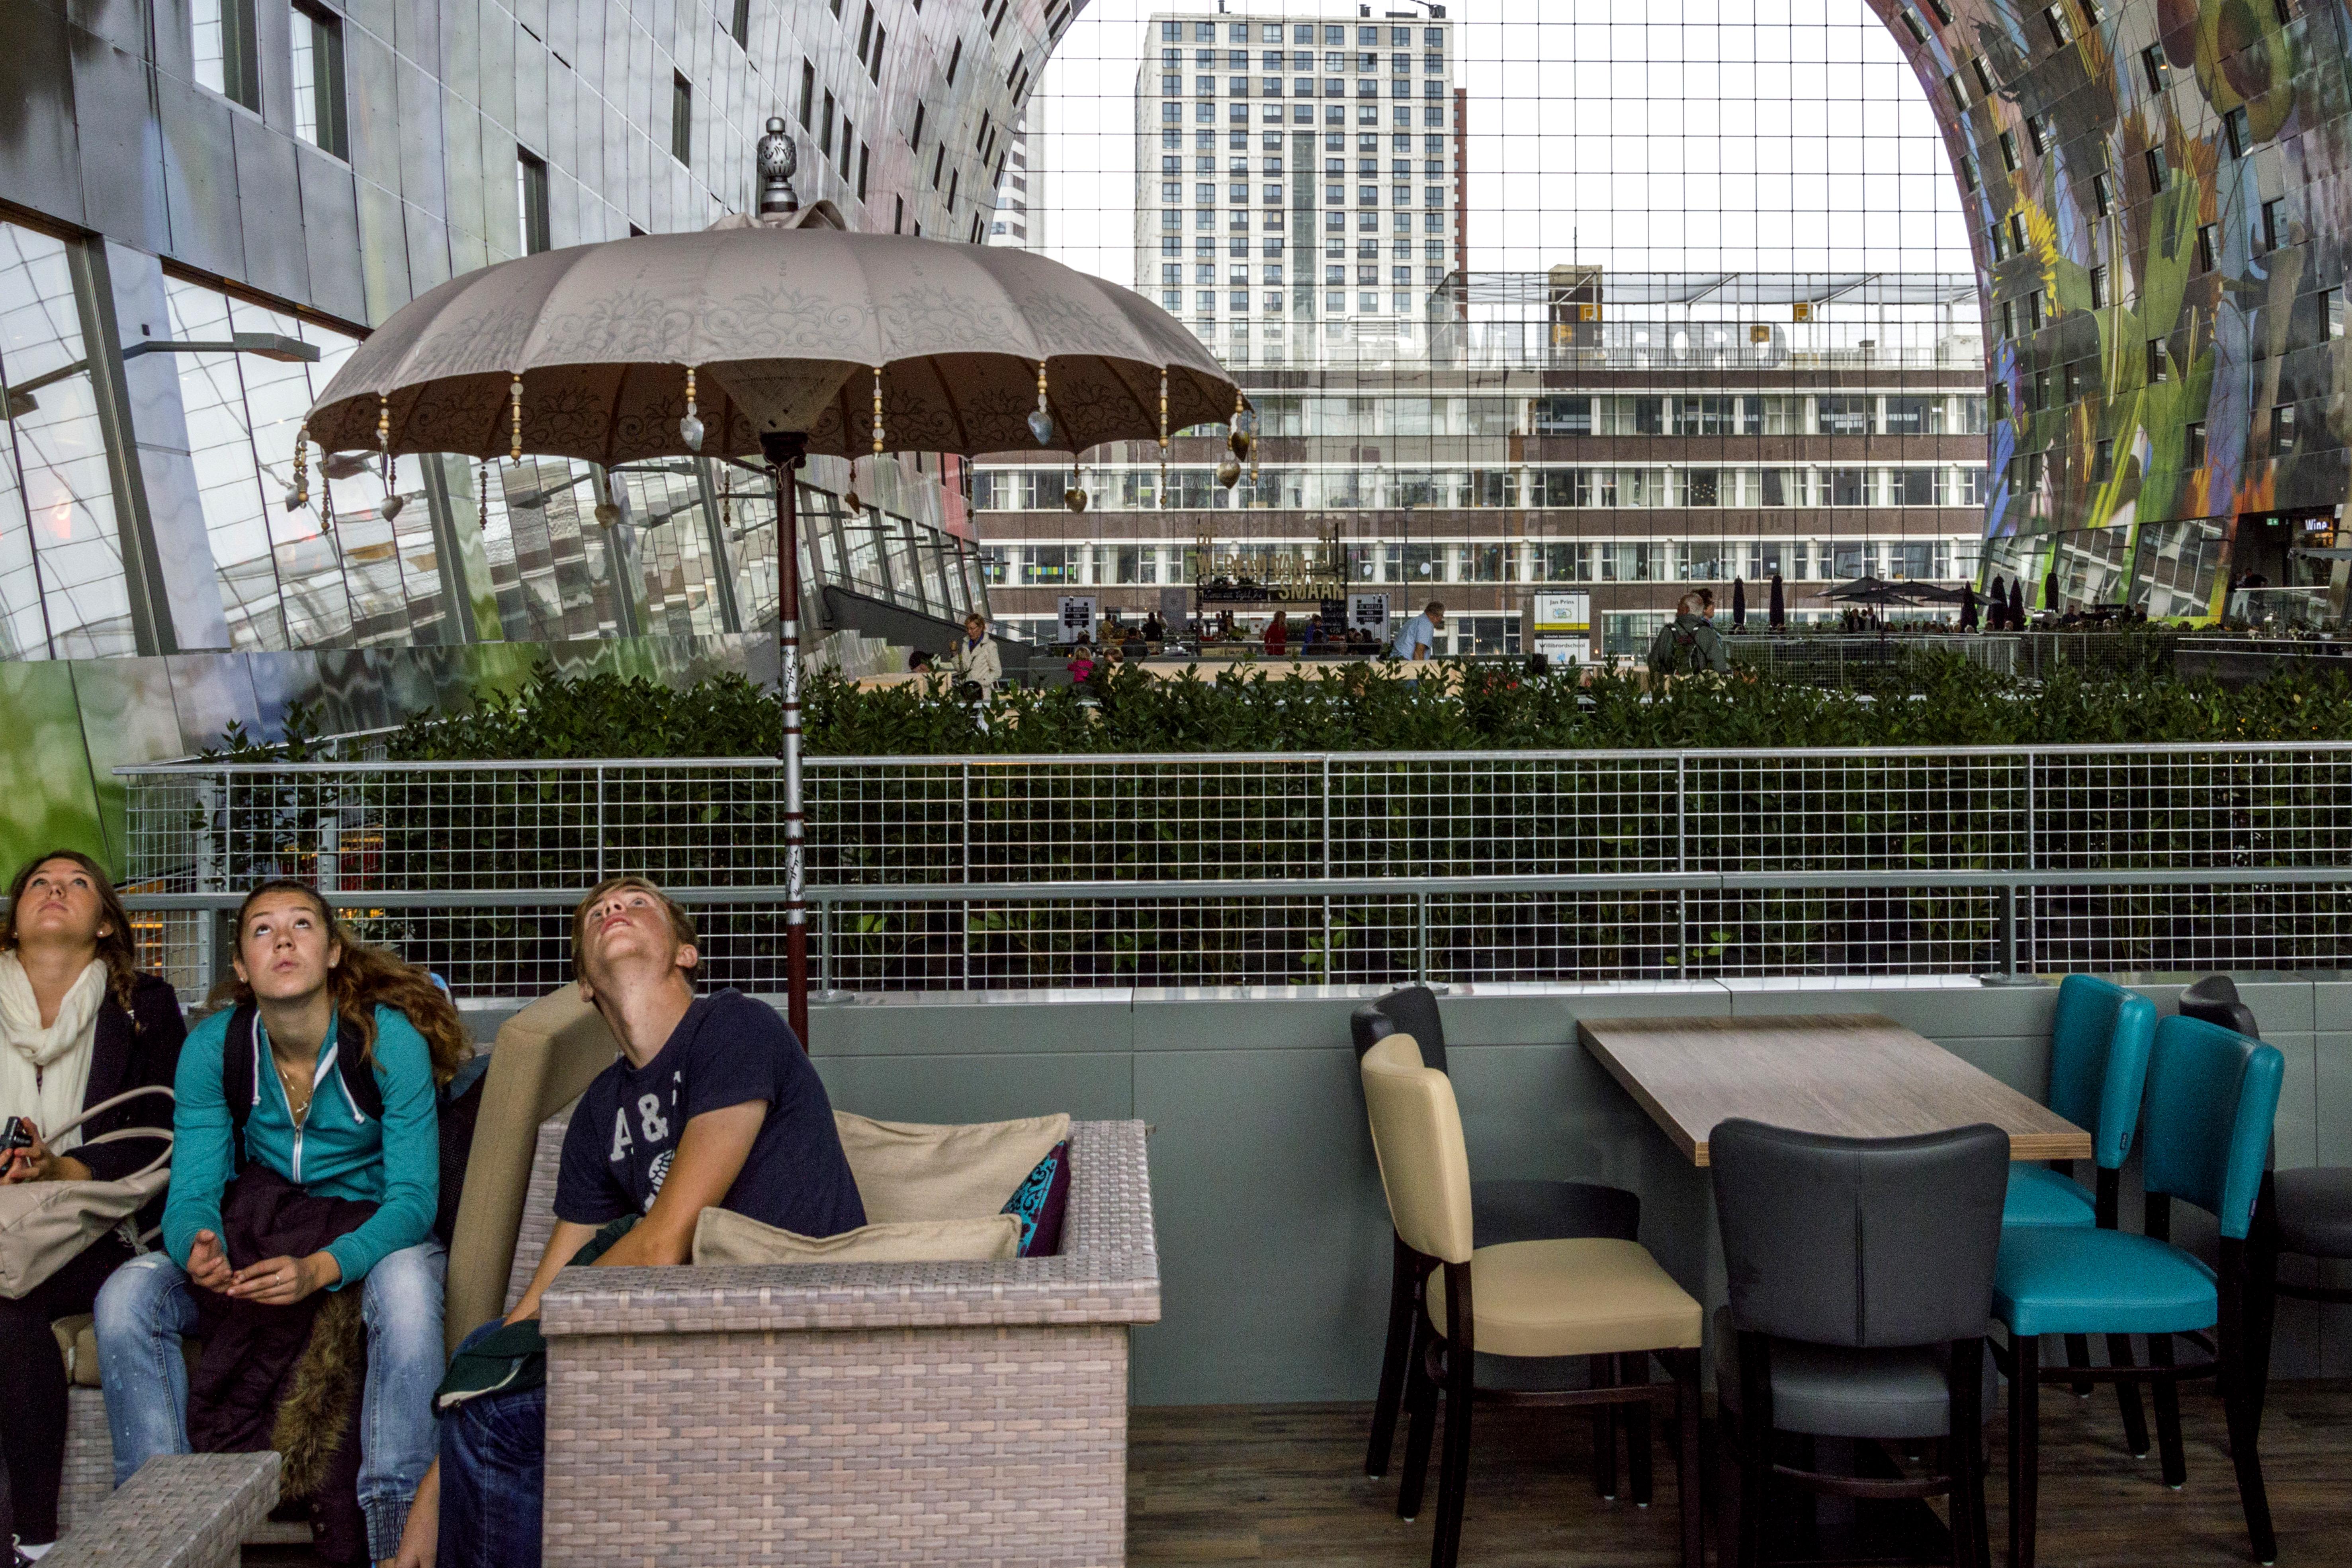
outdoor, architecture, photography, van, building, photo, nikon, tourism, leisure, holland, nederland, netherlands, rotterdam, de, dutch, outdoorphotography, picture, photograph, fotos, foto, fotografie, pd, paulvandevelde, pdvandevelde, padagudaloma, dordrecht, nederlandinfotos, eventphotography, evenementenfotografie, pvdvfotografie, pdvandeveldedordrecht, nederlandsefotografie, dutchphotogaraphy, totallydutch, fotografienederland, hollandsefotografie, fotografieholland, velde, demarkthal, paulvandeveldedordrecht